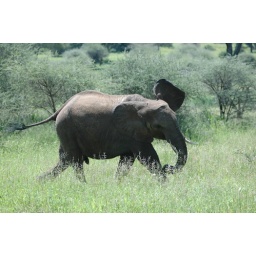
This young male elephant was showing off in front of the other elephants.